Charles Stewart (premier)

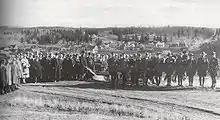
Stewart (behind the plow) at a sod-turning event in St. Albert, soon after becoming premier

Divisions within the provincial Liberals came to a head in August 1918, when Stewart dismissed Cross as Attorney-General. It later emerged that Cross had refused to fire two detectives in his department after Stewart had concluded that their work would be better done by the provincial police, and that Stewart had found Cross's work to be generally poor. He had asked for Cross's resignation, received no response, and rescinded the Order in Council appointing him. In an effort to secure Cross's departure from politics, Stewart offered him the position of Alberta's provincial agent in London, England; Cross refused it, and Stewart was criticized for using appointments for political advantage.